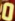
Number: 0